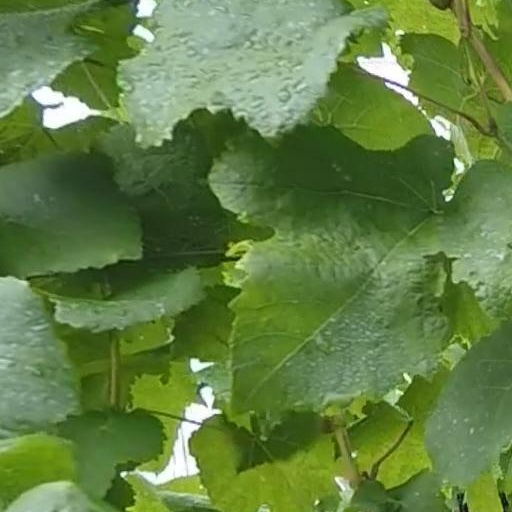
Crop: grape